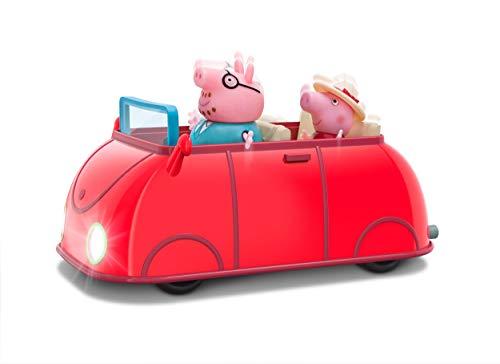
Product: Peppa Pig Lights & Sounds Family Fun Car, Red Car
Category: Toys & Games | Dolls & Accessories
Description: Car has enough space for four Peppa Pig characters.
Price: $24.84
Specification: ProductDimensions:10x4x8inches|ItemWeight:15.8ounces|ShippingWeight:1.35pounds(Viewshippingratesandpolicies)|ASIN:B07HNX66NQ|Itemmodelnumber:PEP0606|Manufacturerrecommendedage:24monthsandup|Batteries:2AAbatteriesrequired.(included)